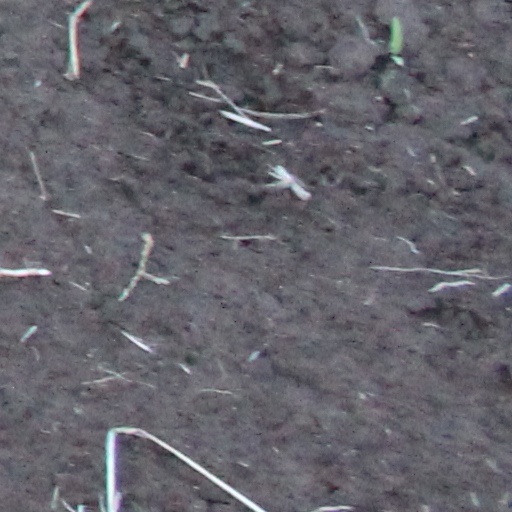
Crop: wheat